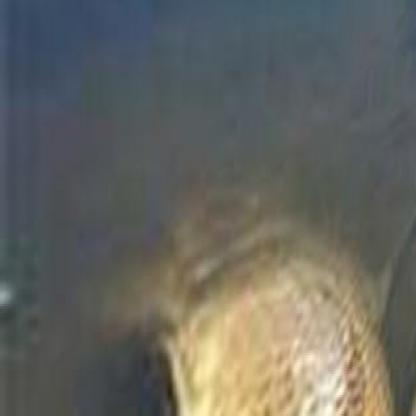
Label: trash